Atomic Puppet

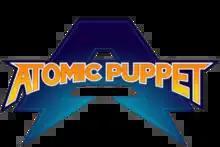

Atomic Puppet is a Canadian-French animated television series created by Jerry Leibowitz and Mark Drop. The series is a co-production between Canadian independent animation studio Mercury Filmworks, French VFX, motion graphics and animation company Technicolor and French film studio Gaumont's animation division Gaumont Animation. The series premiered on Teletoon in Canada, on France 4 in France, and on Disney XD worldwide. It made its debut on July 18, 2016 on Disney XD in the United States, with the final episode airing on February 21, 2017. A total of 26 episodes were produced.